1957 Mille Miglia

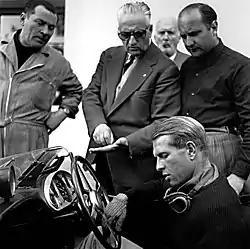
Enzo Ferrari with Peter Collins shortly before departure

The 24. edizione Mille Miglia (Italian for "One Thousand Miles") was an auto race held on a course totalling , made up entirely of public roads around Italy, mostly on the outer parts of the country on 11–12 May 1957. The route was based on a round trip between Brescia and Rome, with start/finish in Brescia. It was the 3rd round of the 1957 World Sportscar Championship season.